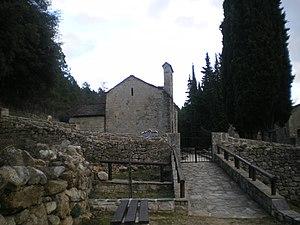
Blannaves, Branoux, église
Branoux-les-Taillades est une commune française située dans le département du Gard, en région Occitanie, à la limite du département de la Lozère et à 16 km au nord d'Alès.